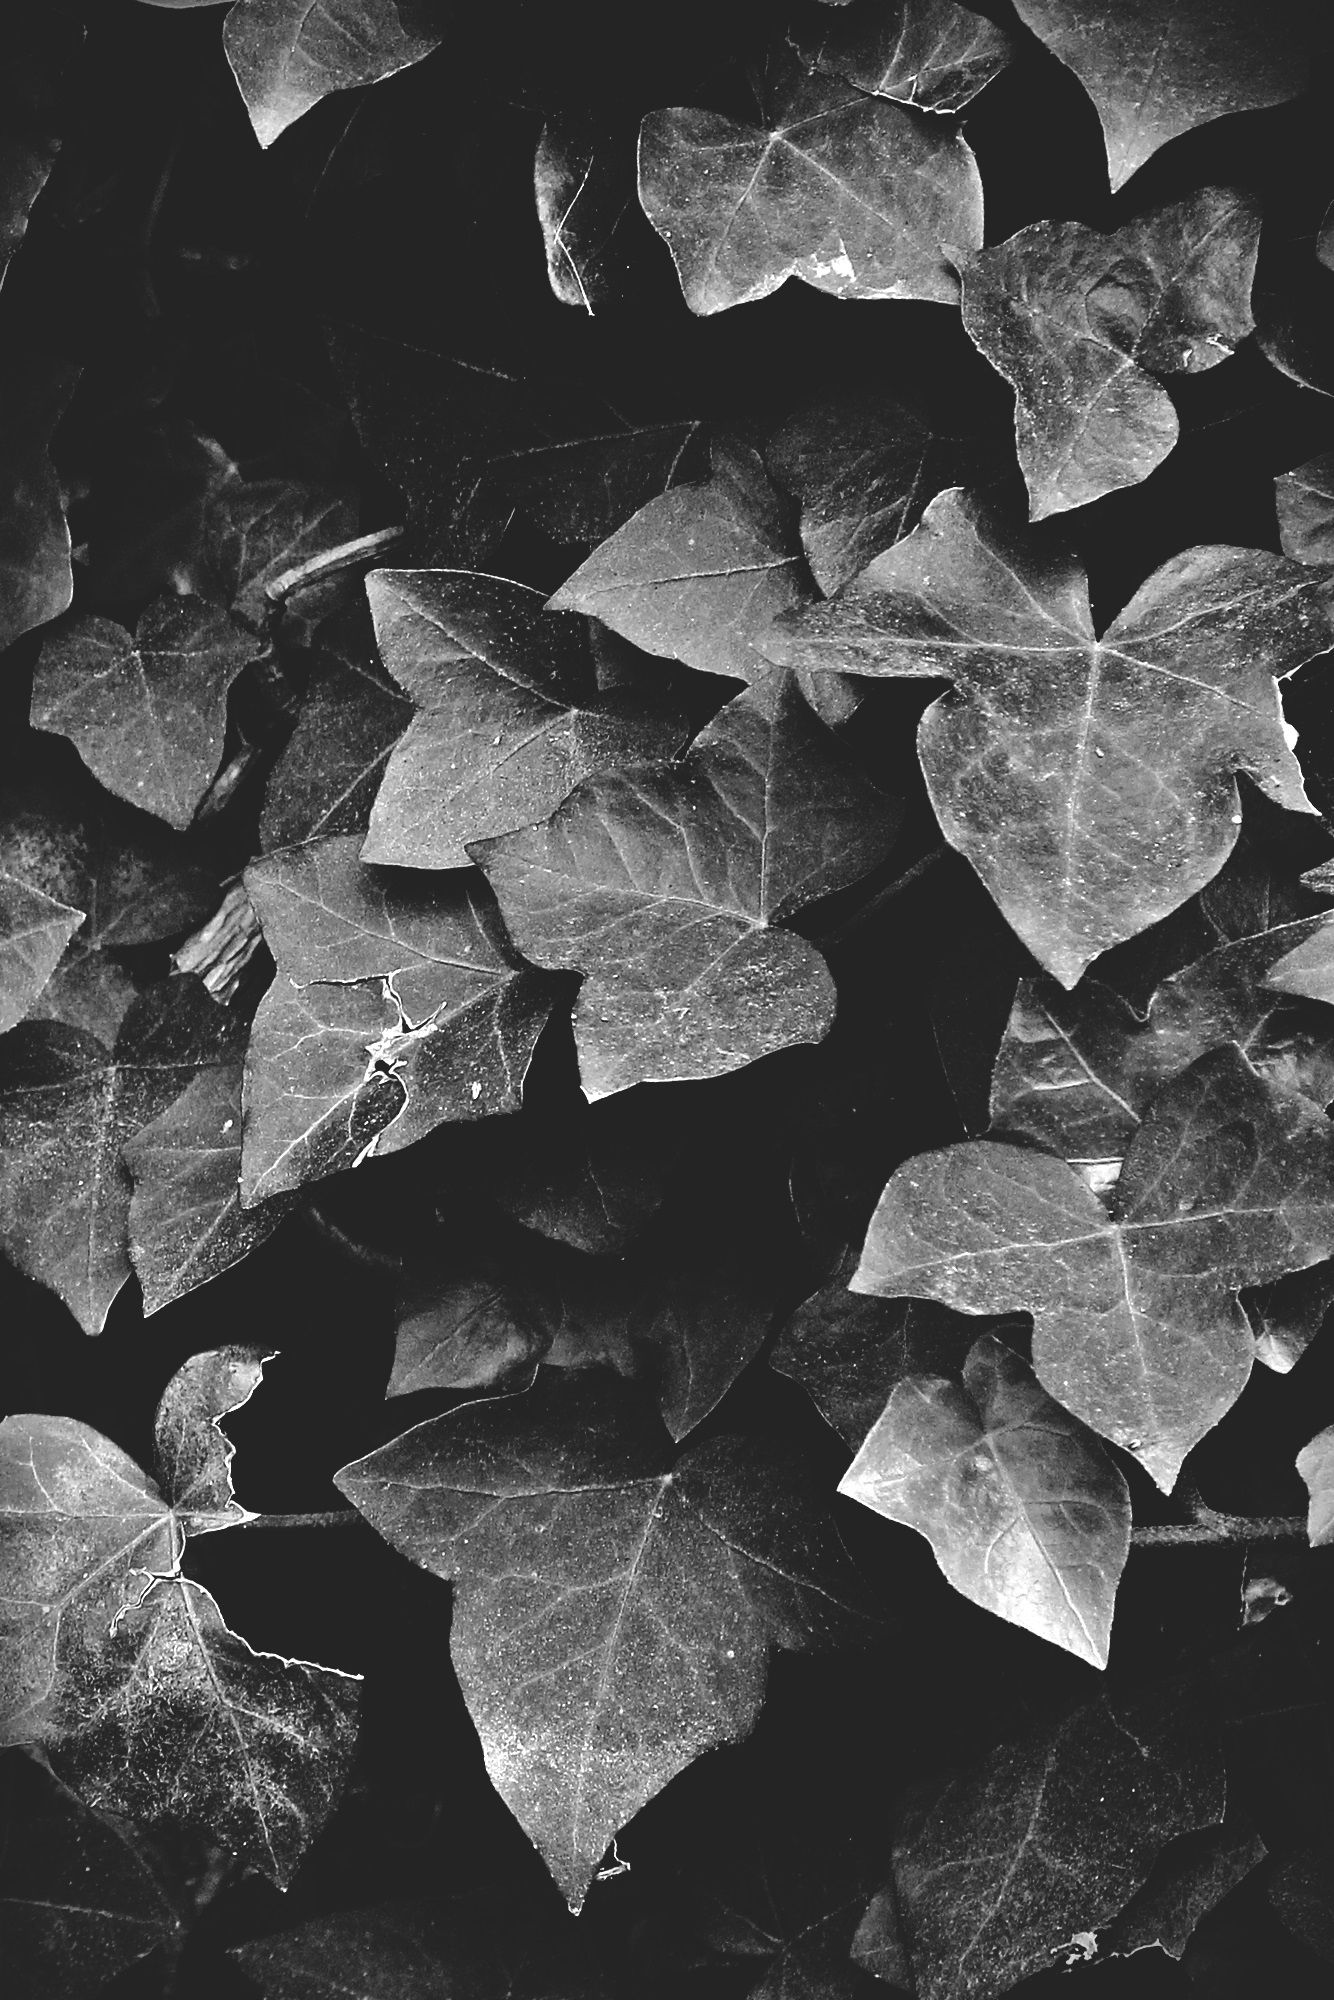
tree, nature, black and white, plant, photography, texture, leaf, petal, ivy, autumn, darkness, climber, black, garden, monochrome, leaves, symmetry, ranke, ivy leaves, monochrome photography